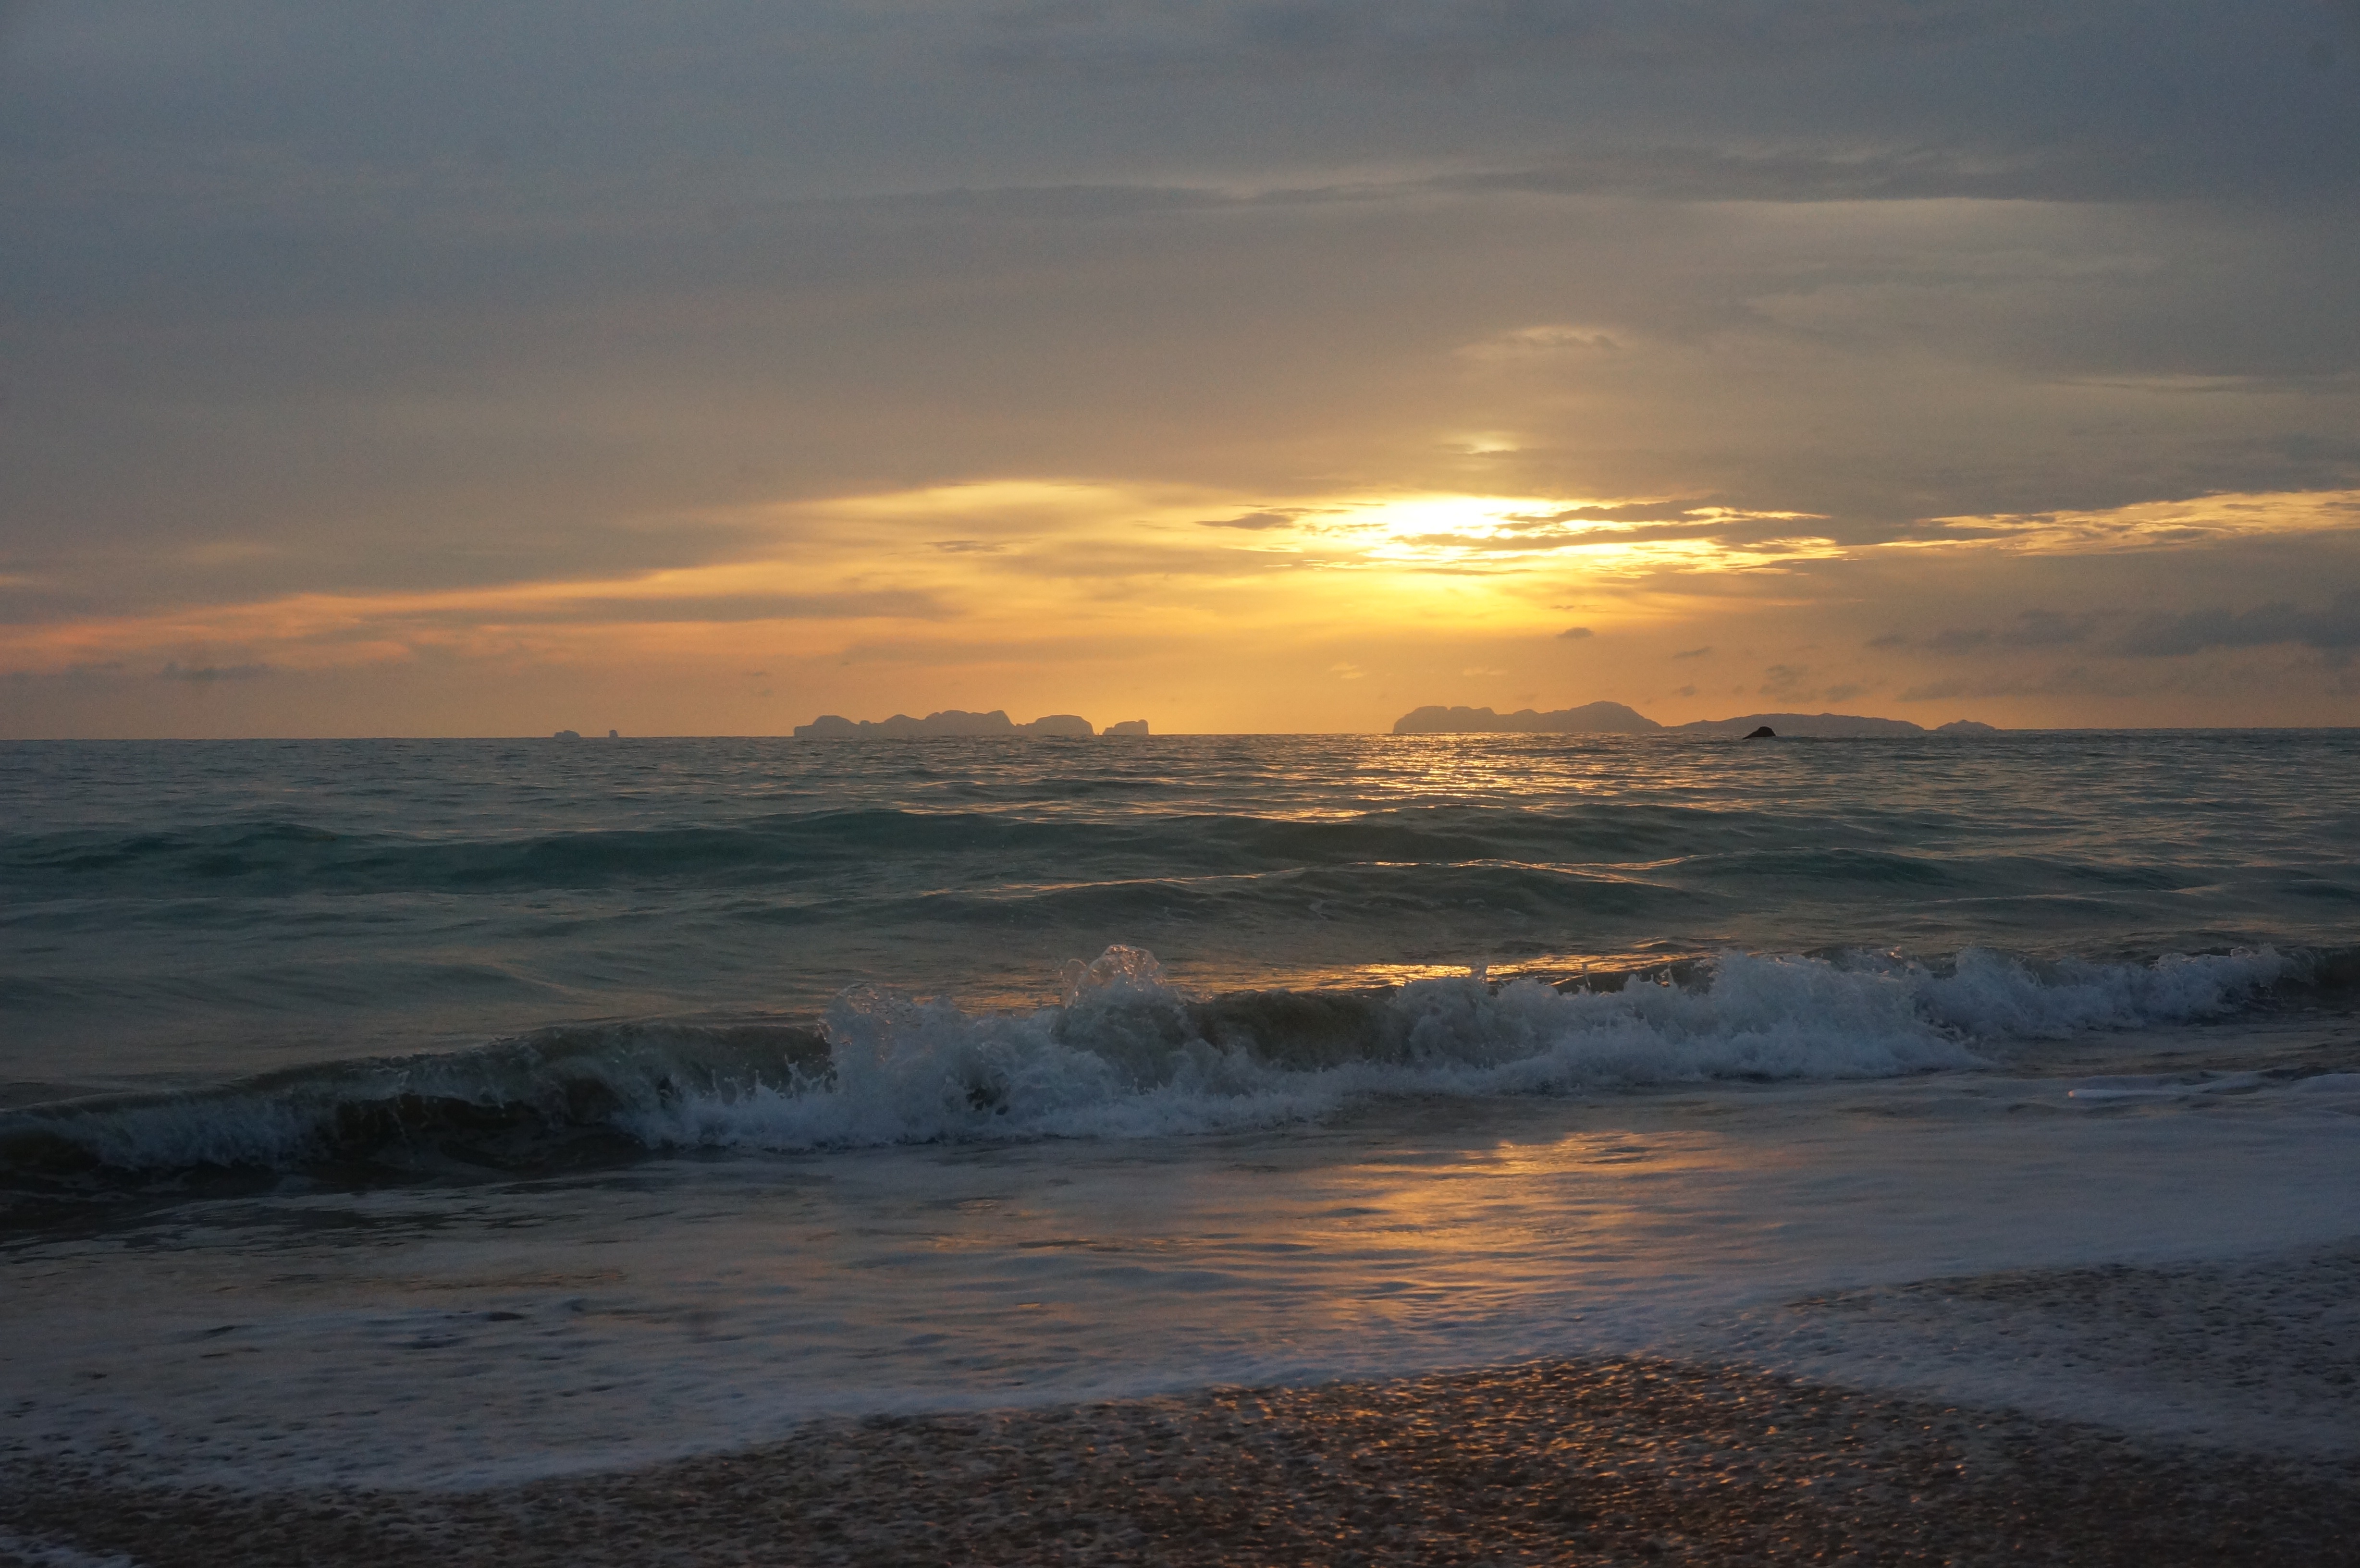
beach, sea, coast, sand, ocean, horizon, cloud, sky, sun, sunrise, sunset, sunlight, morning, shore, wave, dawn, atmosphere, dusk, evening, twilight, body of water, afterglow, the sea, atmospheric phenomenon, wind wave